Stork Club

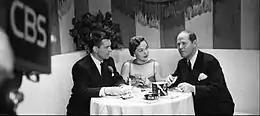
Promotional photo for the premiere of the television program. Peter Lind Hayes and Mary Healy served as co-hosts (June 27, 1950).

A "Philco Television Playhouse" presentation, "Murder at the Stork Club", was aired on NBC Television on January 15, 1950. Franchot Tone and Billingsley had cameo roles in the television drama. The television show was an adaptation of Vera Caspary's 1946 mystery novel, "The Murder in the Stork Club", where the action took place in and around the famous nightclub, with Sherman Billingsley and other real-life characters appearing in the plot.